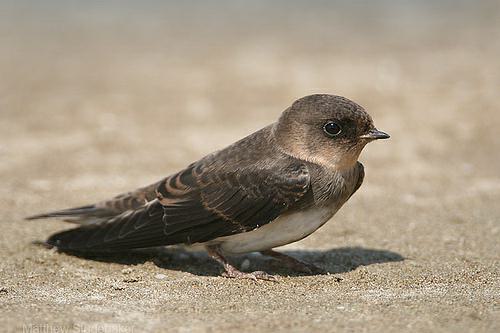
A photo of a bank swallow